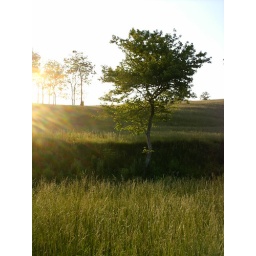
the pasture by my mom's house